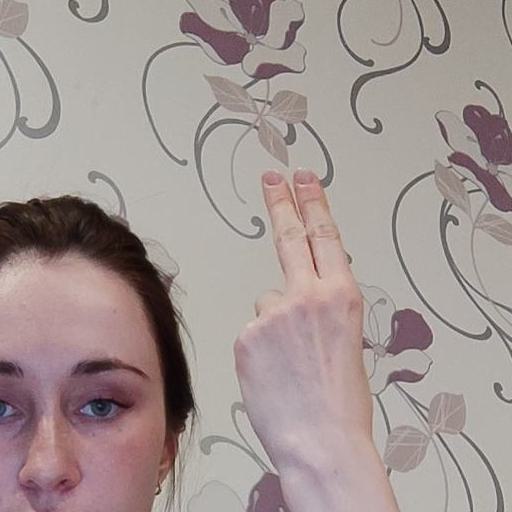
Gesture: two_up_inverted